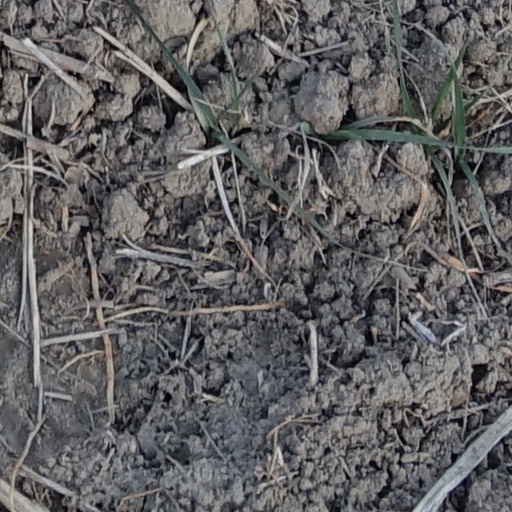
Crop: wheat